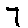
Label: 7